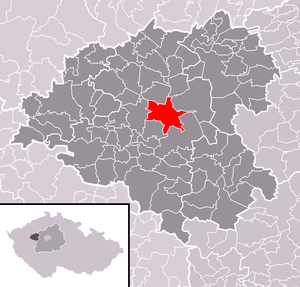
Rakovník est une ville de la région de Bohême-Centrale, en Tchéquie, et le chef-lieu du district de Rakovník. Sa population s'élevait à 15 709 habitants en 2020.